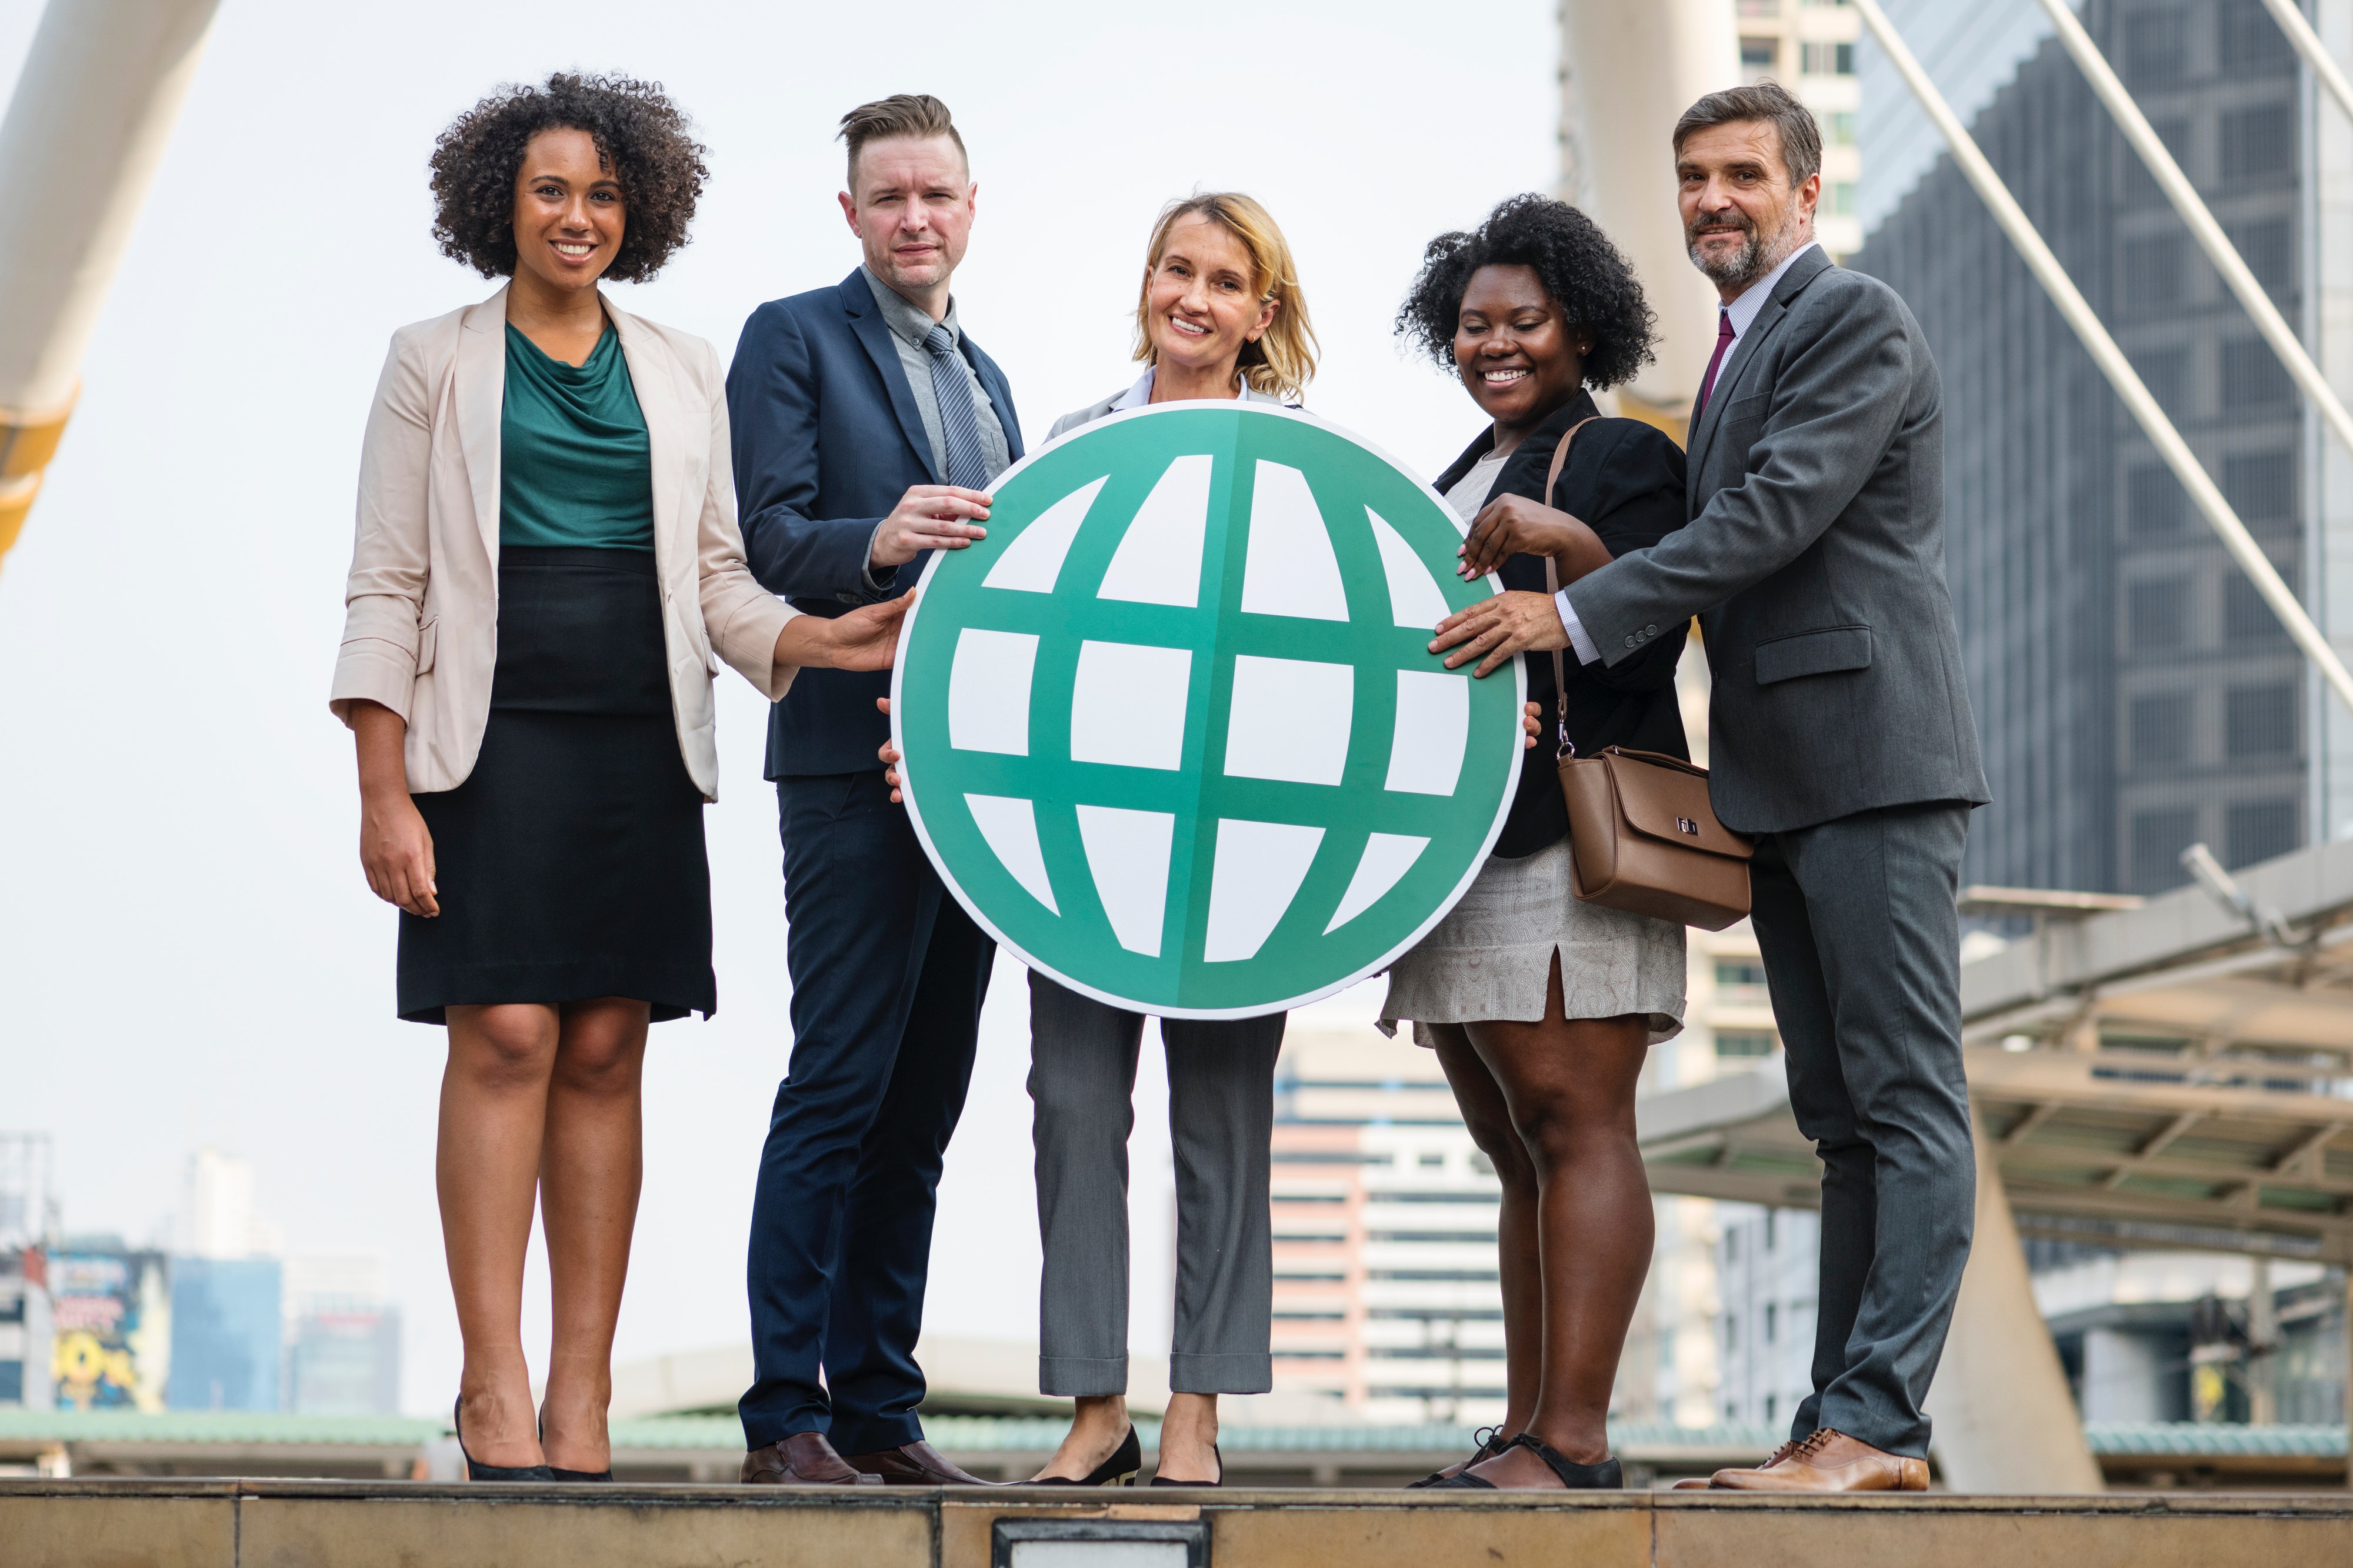
green, product, ball, suit, team, white collar worker, formal wear, world, businessperson, brand, gesture, tourism